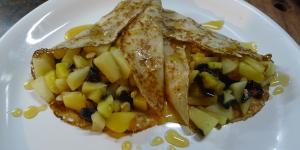
crepes de manzana y frutos secos